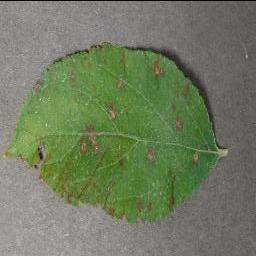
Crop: apple
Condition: cedar_rust